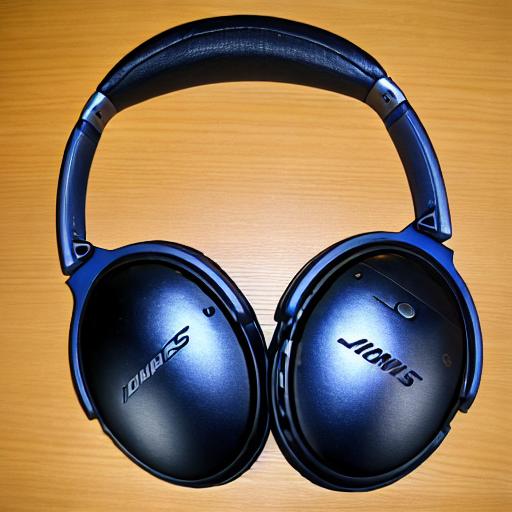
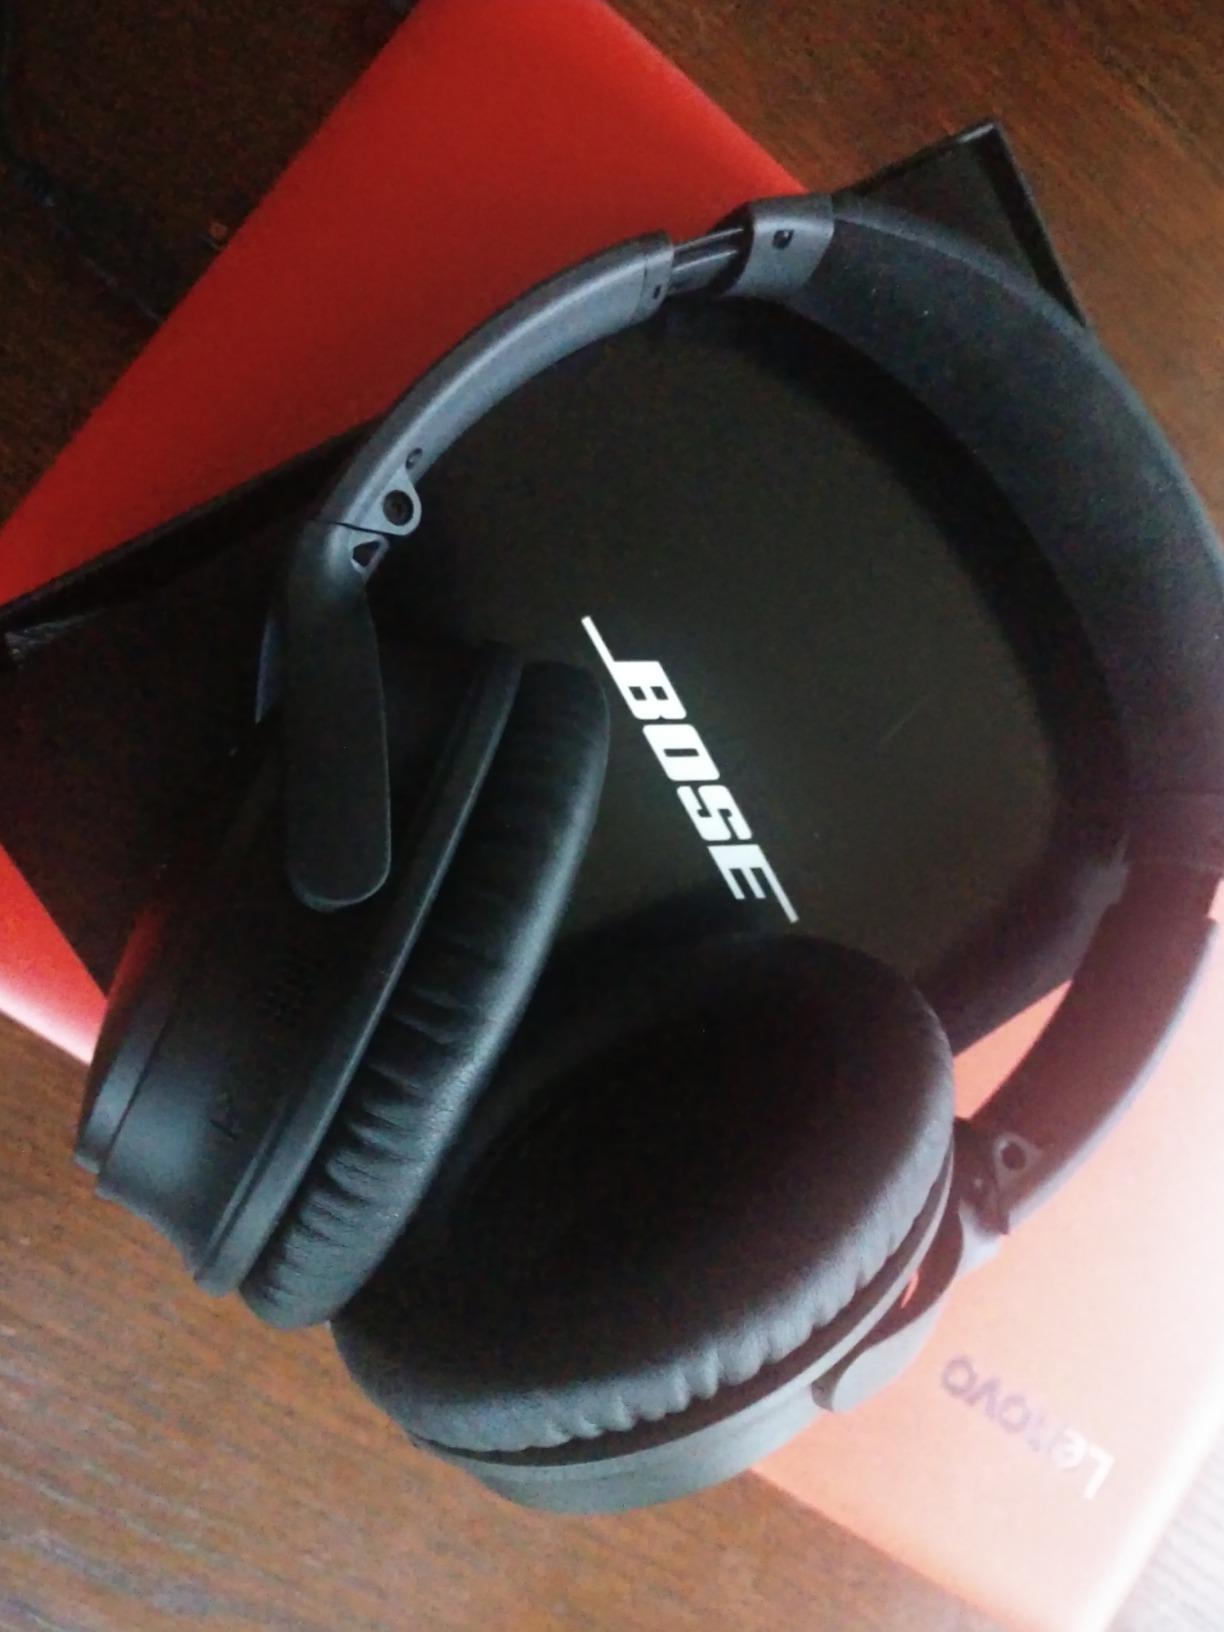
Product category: headphones
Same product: no